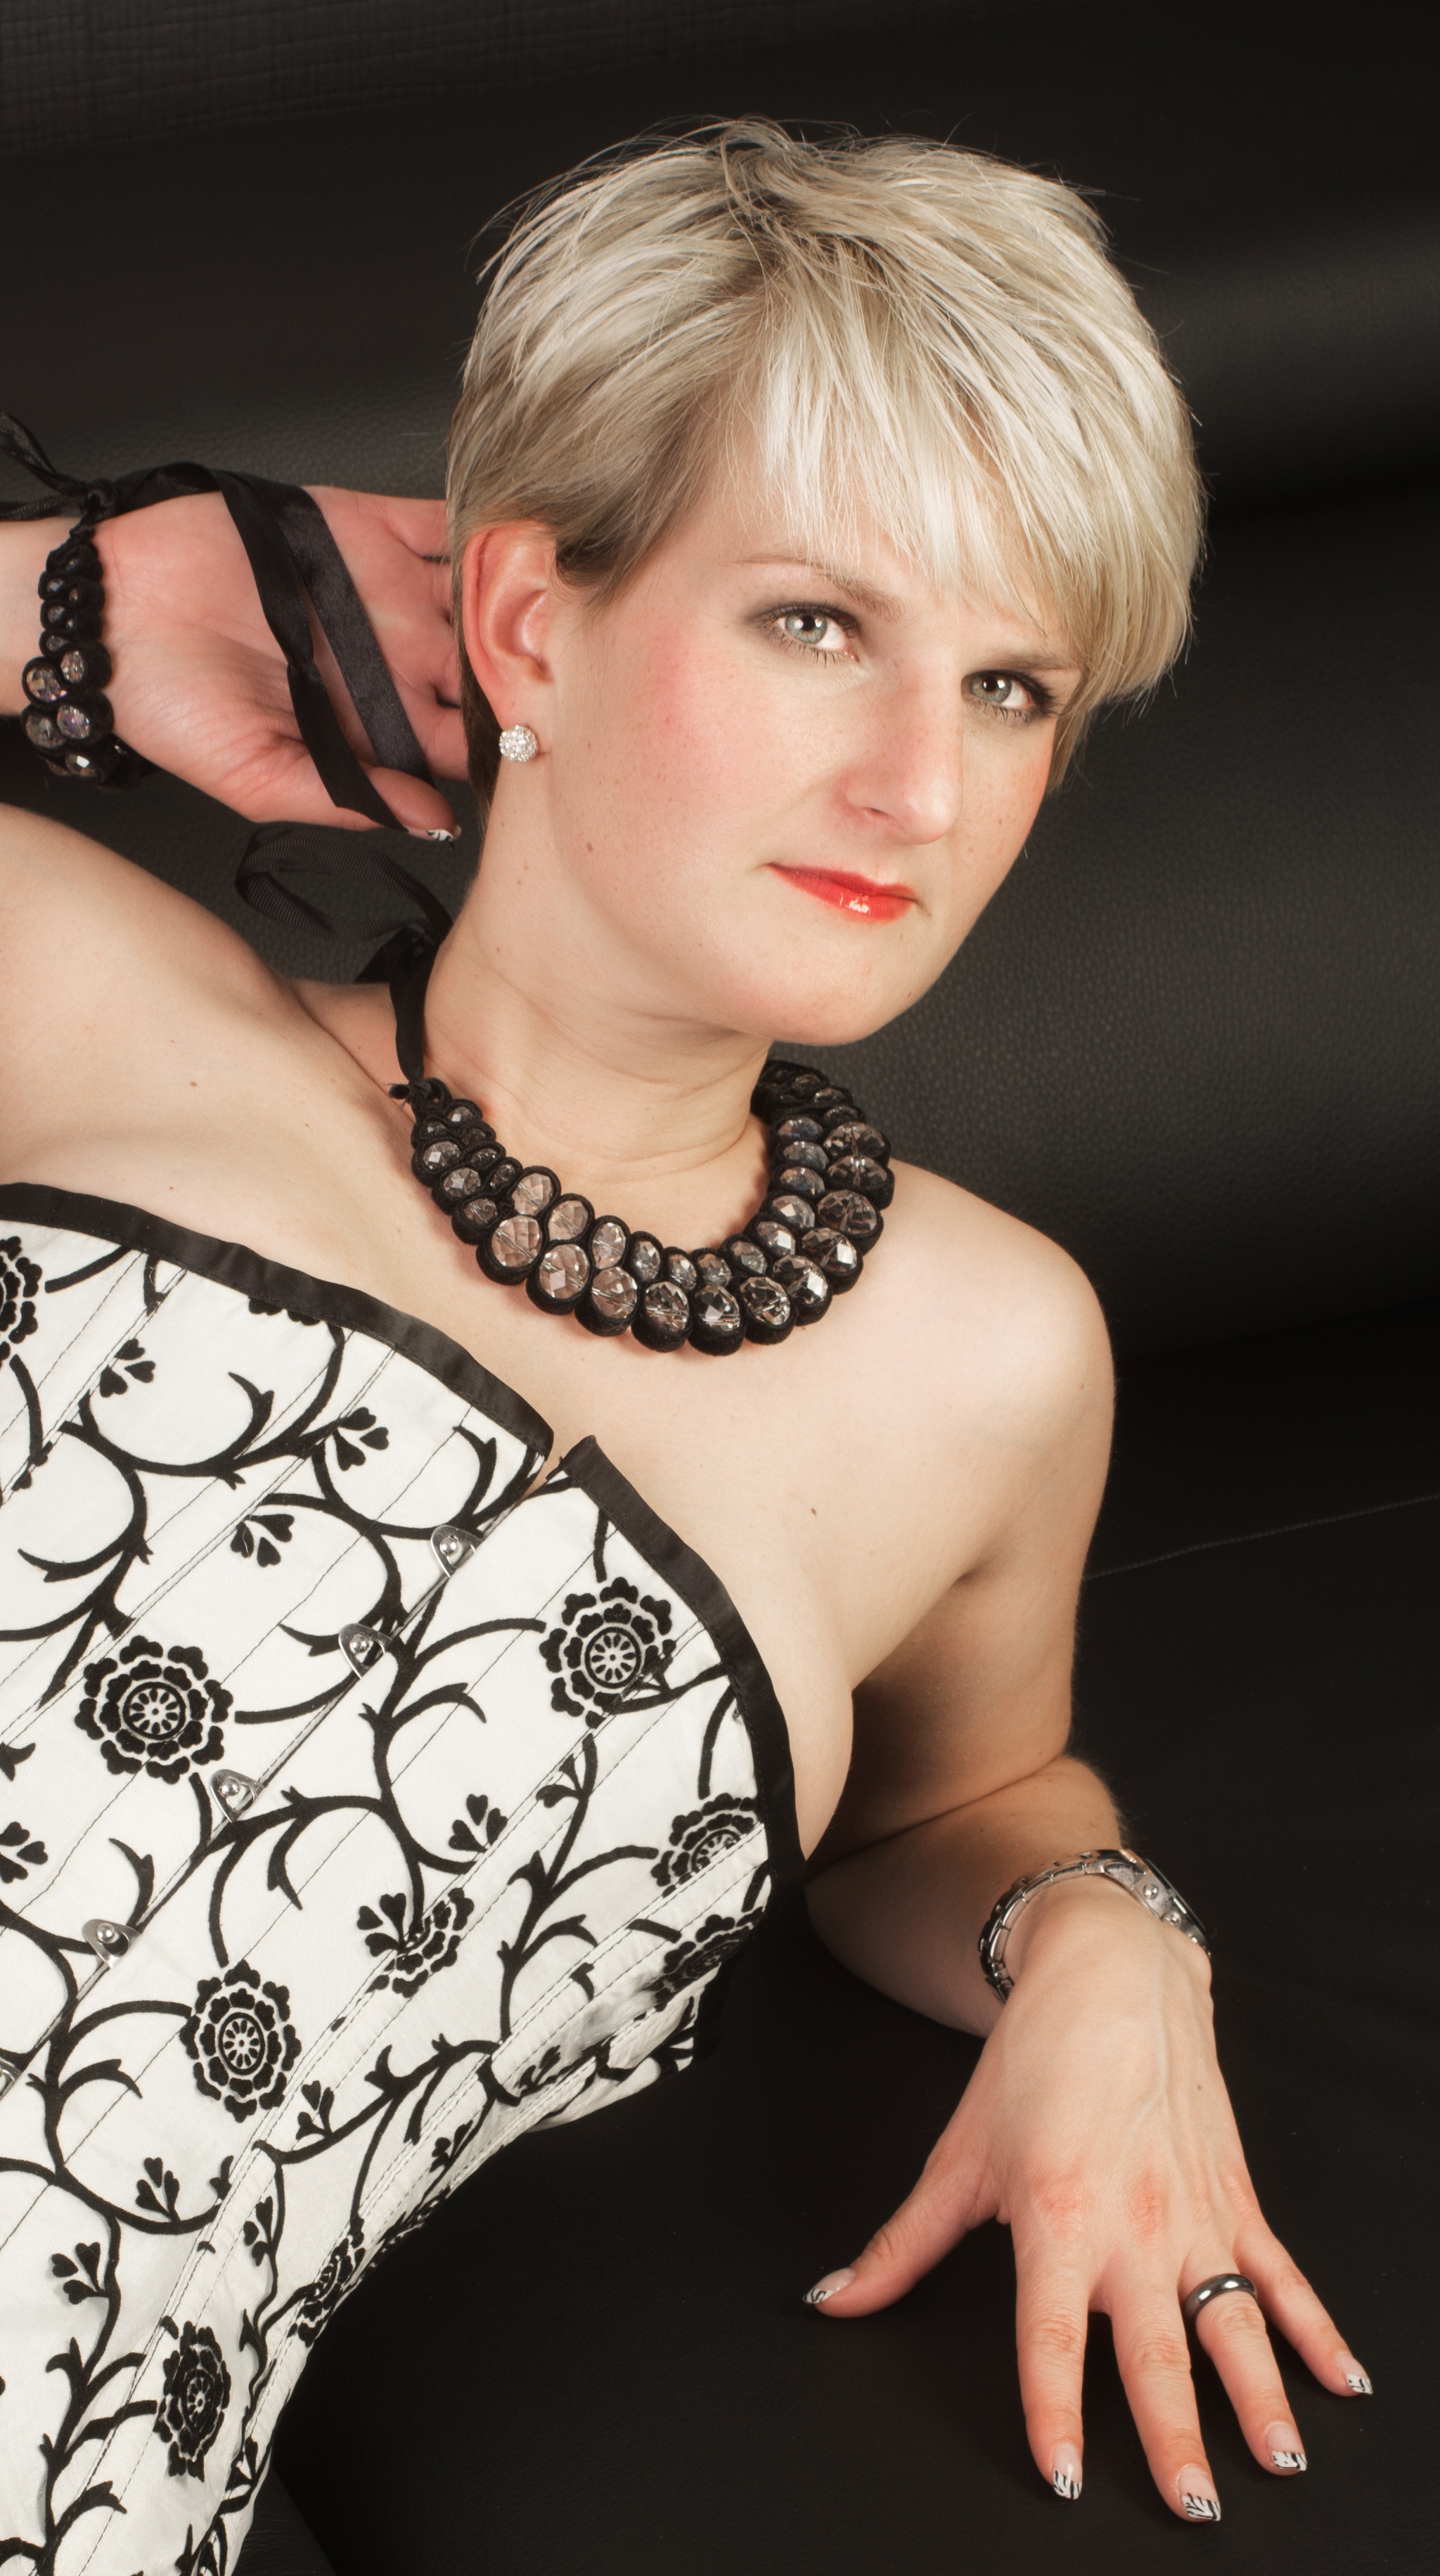
black and white, woman, hair, leg, singer, portrait, model, young, fashion, clothing, lady, hairstyle, long hair, human body, black hair, face, dress, head, beauty, blond, cosmetics, eye shadow, abdomen, photo shoot, hair styling, undergarment, art model, supermodel